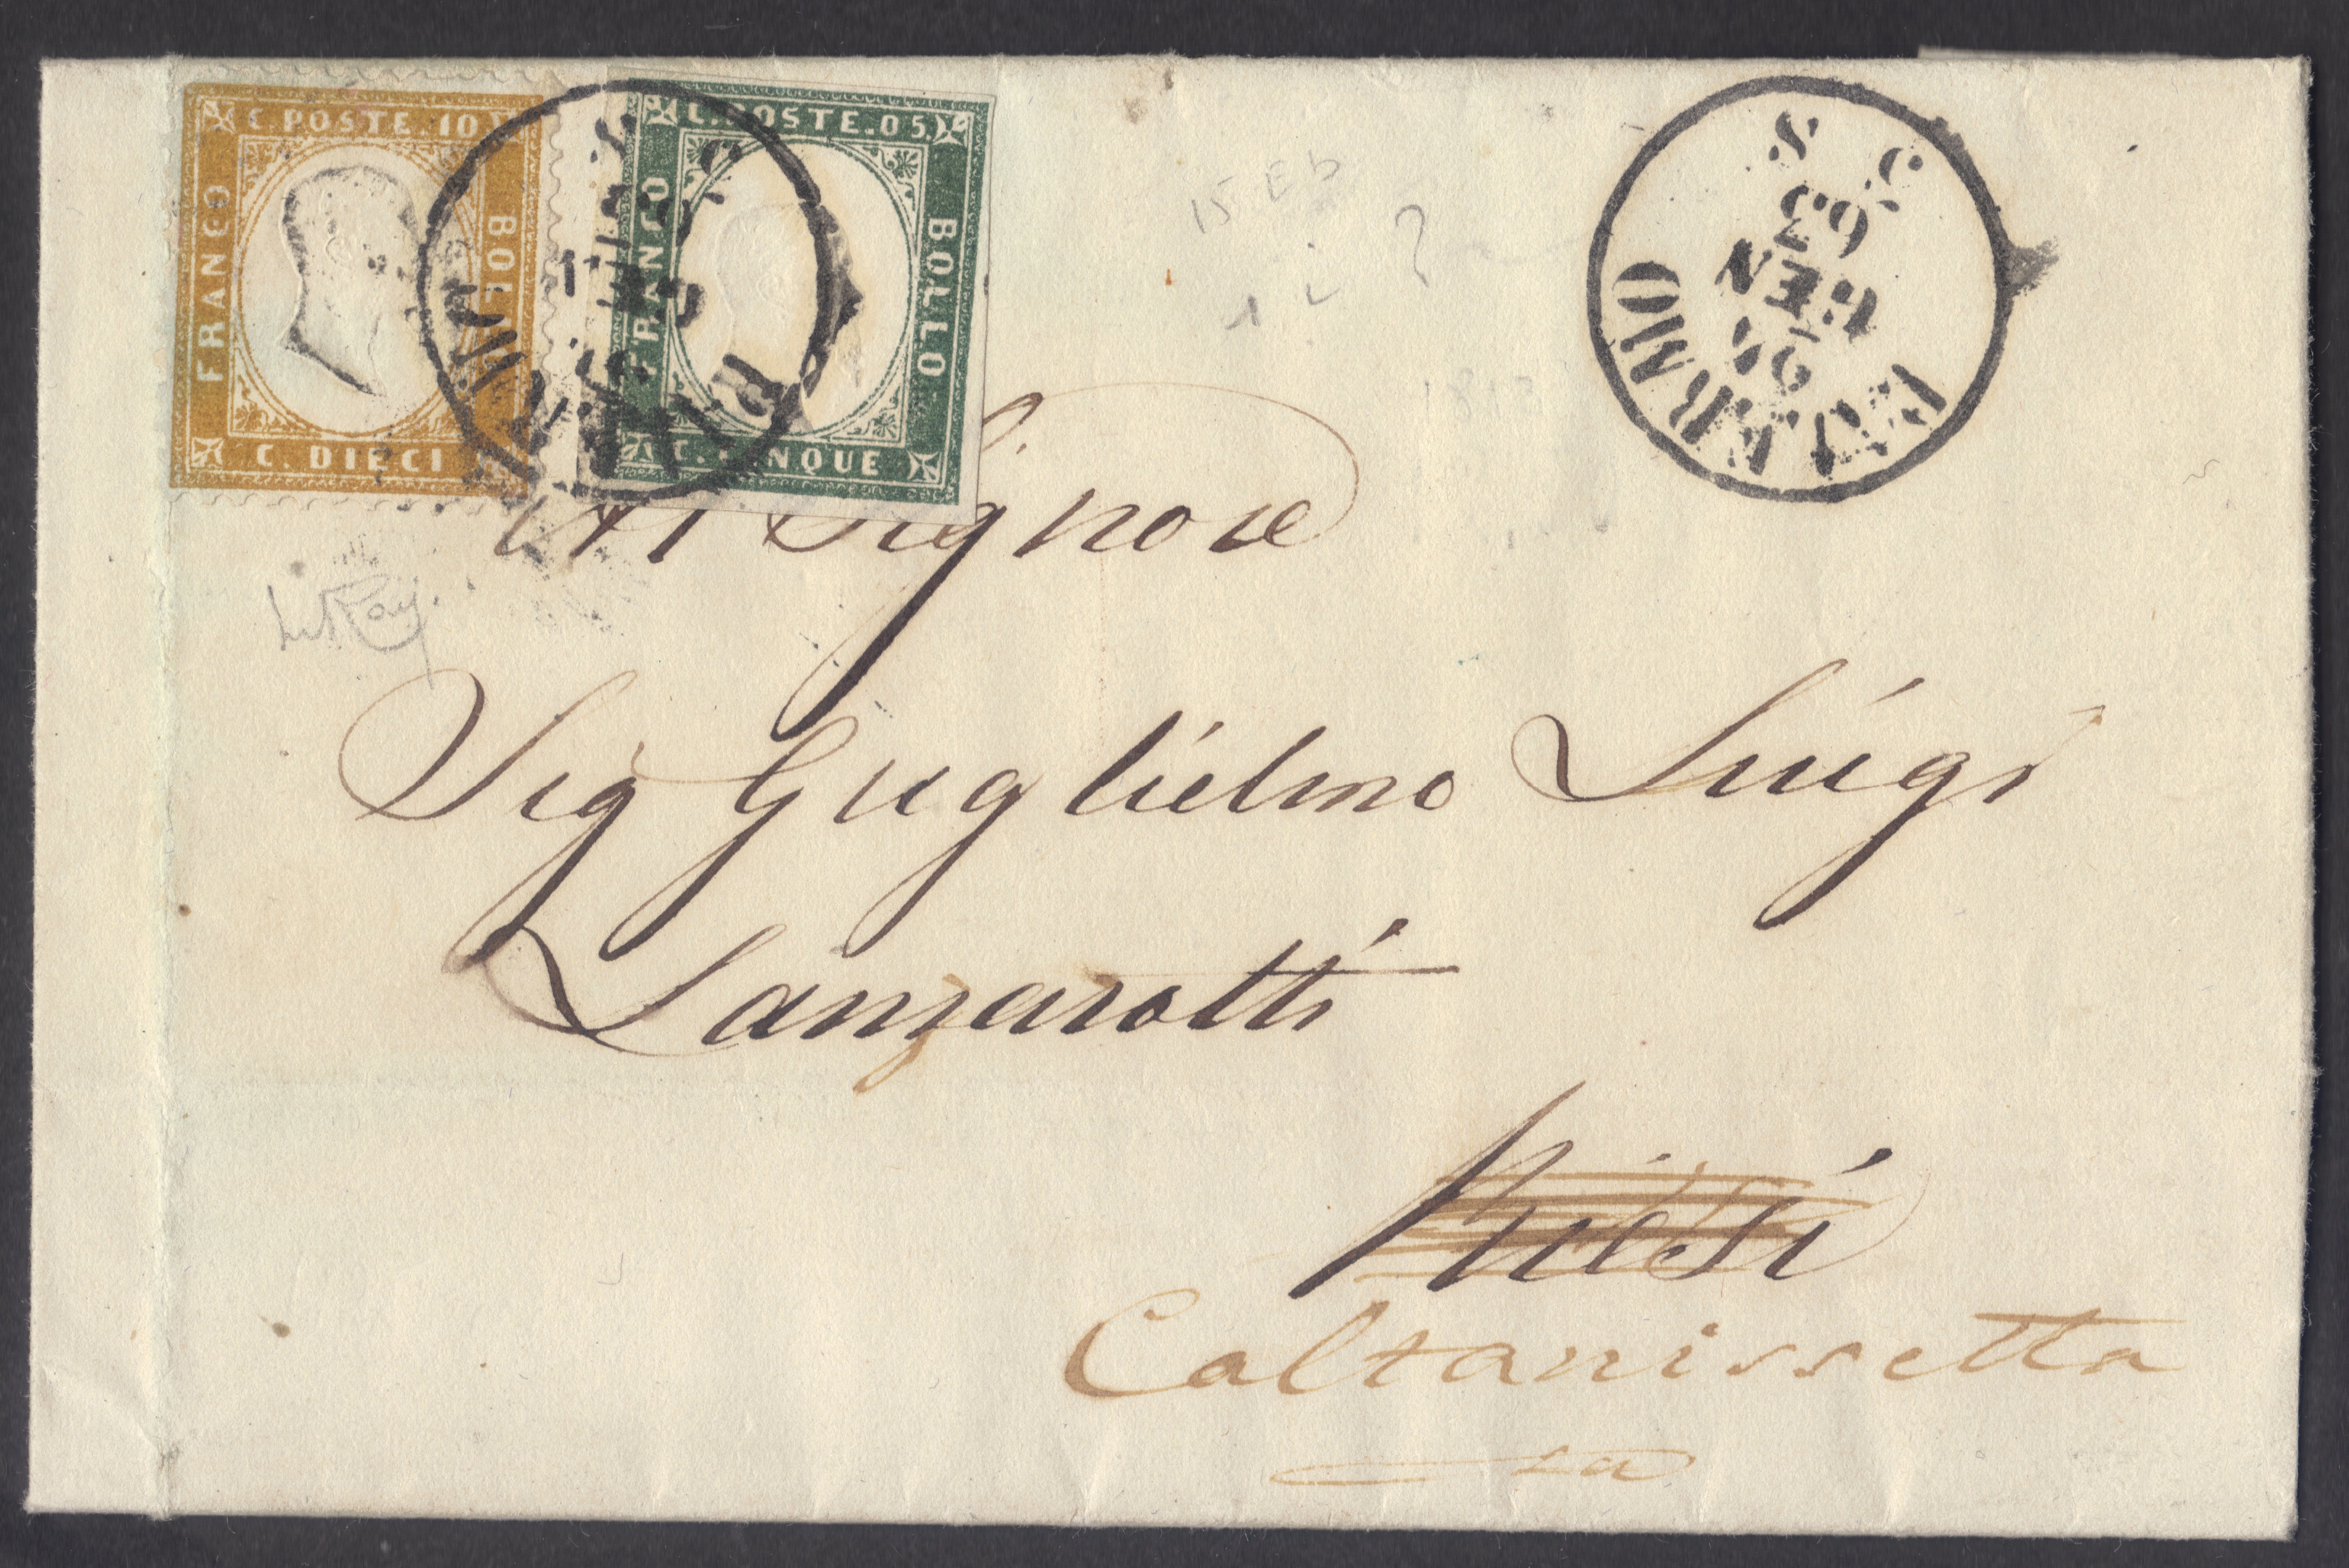
writing, retro, letter, font, sketch, drawing, handwriting, united, calligraphy, stamps, rarity, sardinia